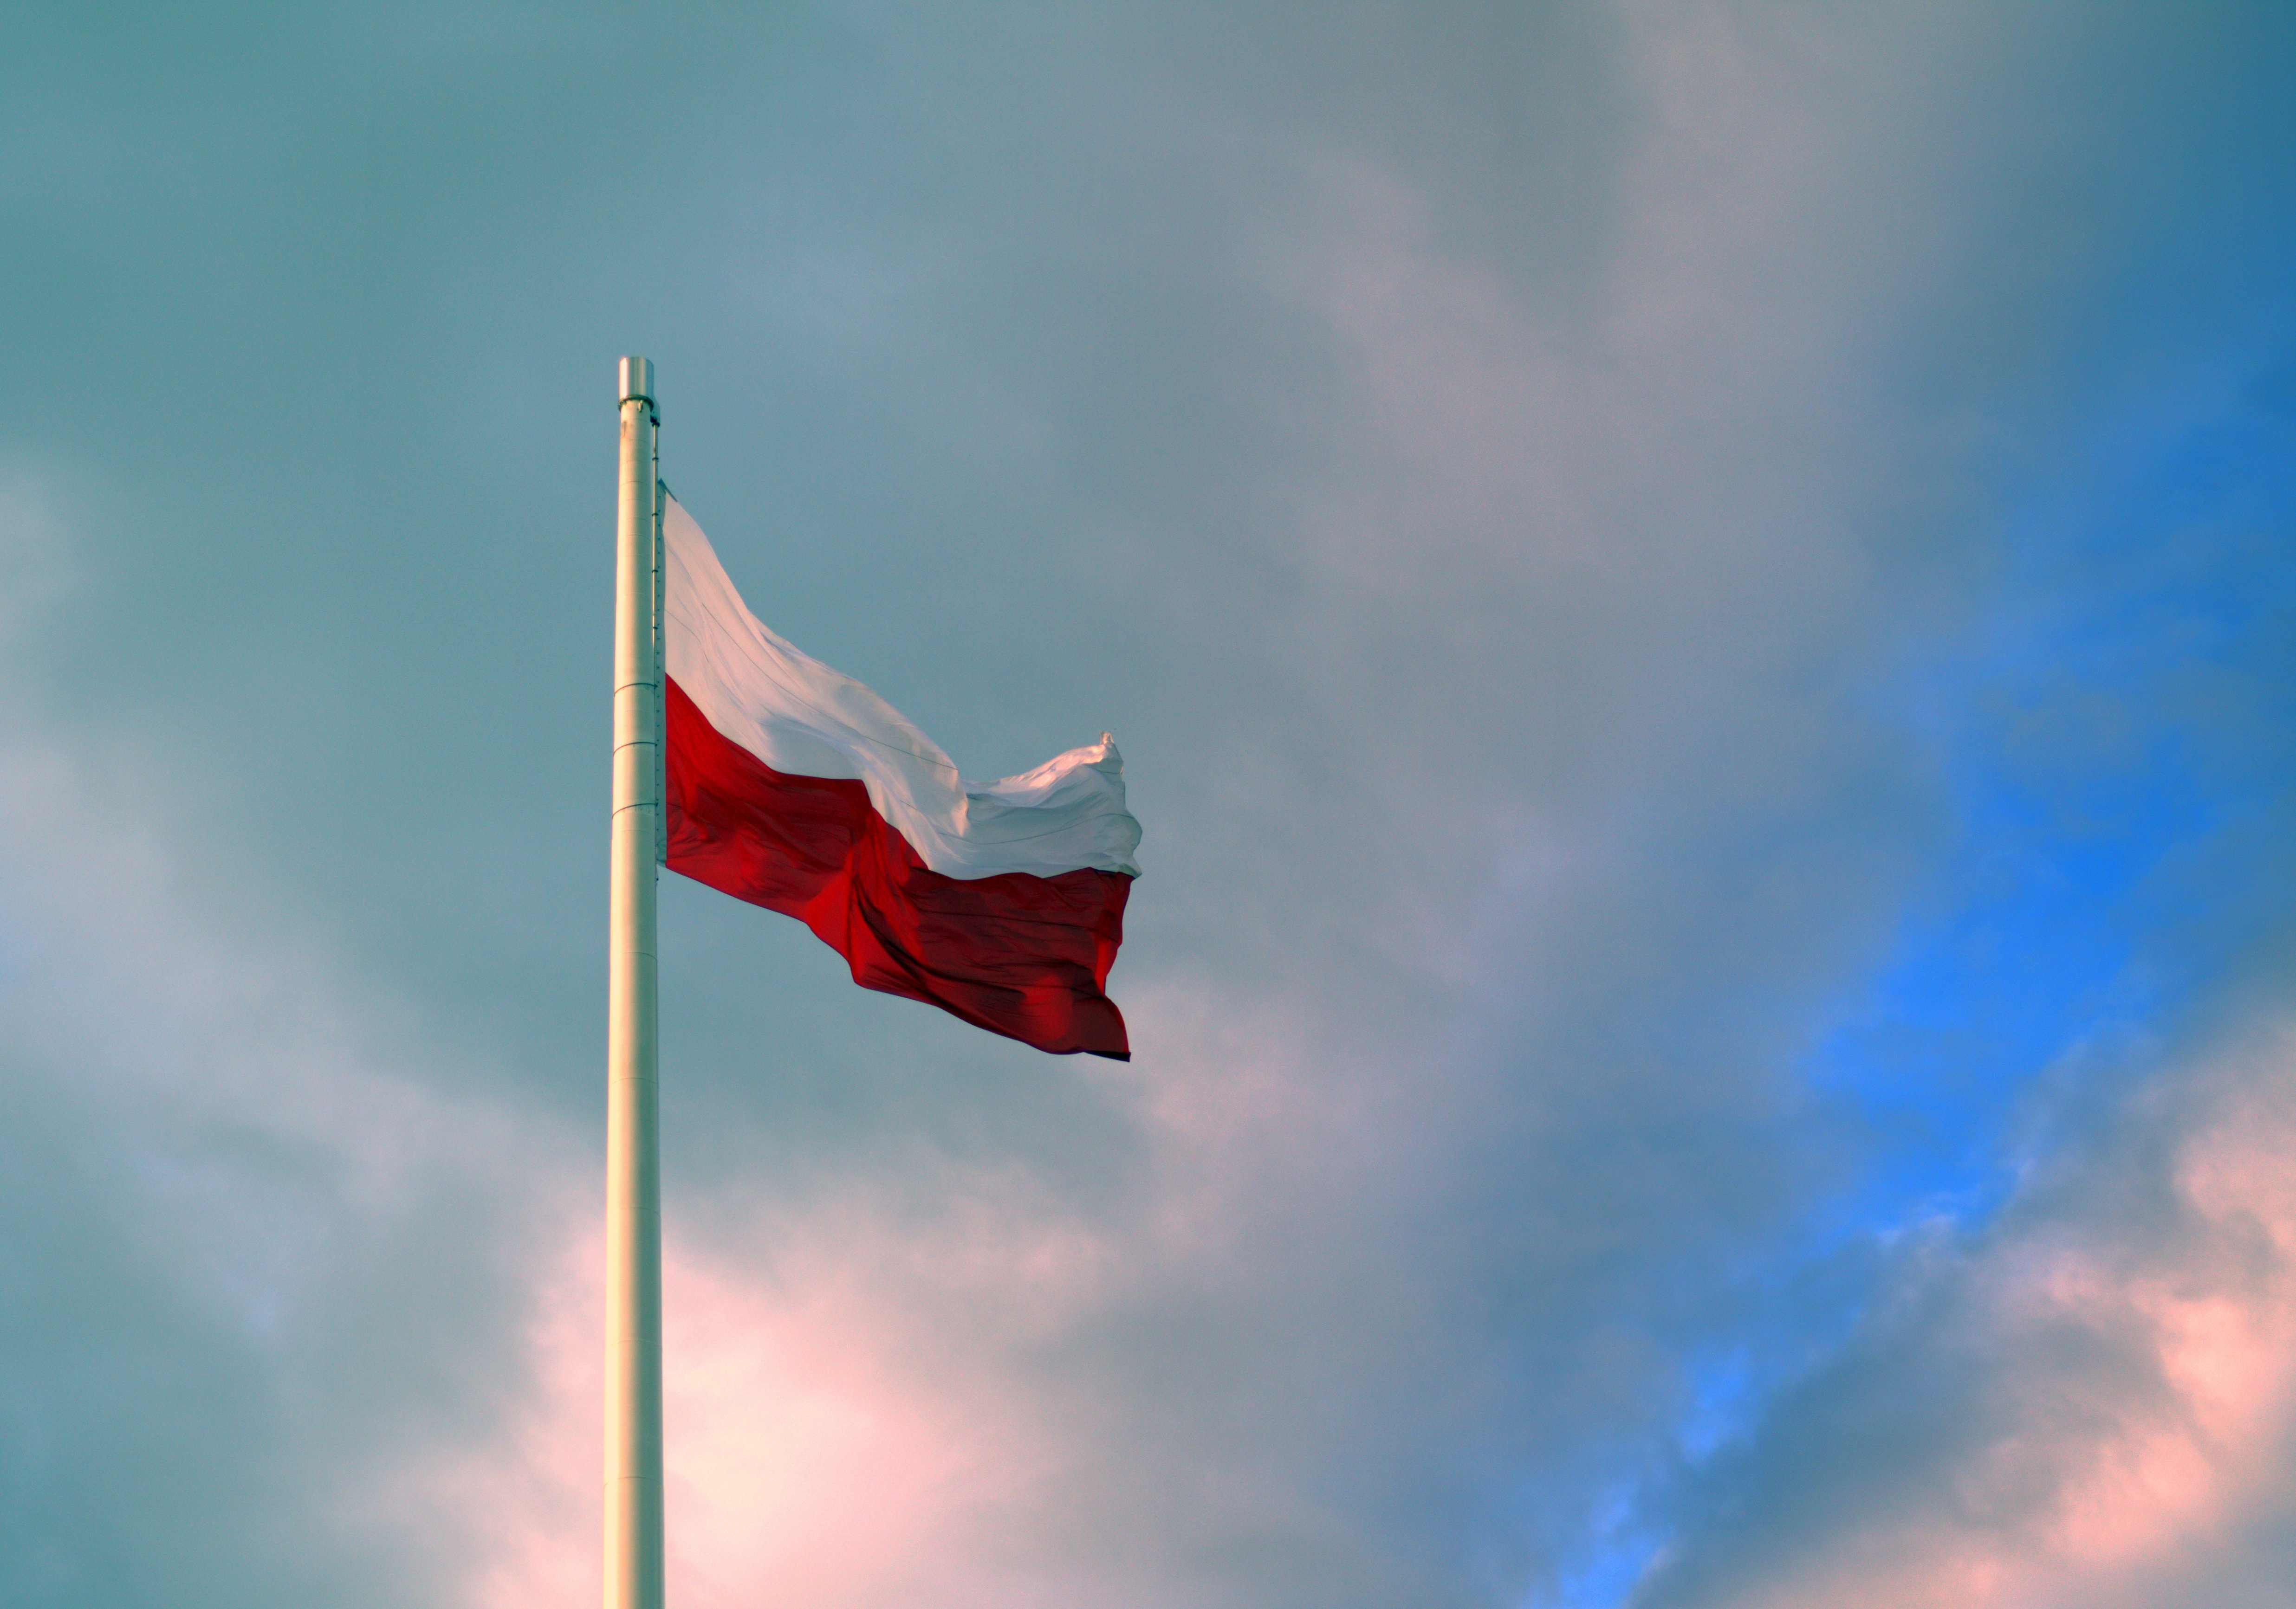
cloud, sky, sunlight, flower, wind, red, flag, blue, patriotism, poland, polish, homeland, the mast, the feast of the, meteorological phenomenon, polish flag, flag of poland, the nation, flag of the united states, atmosphere of earth